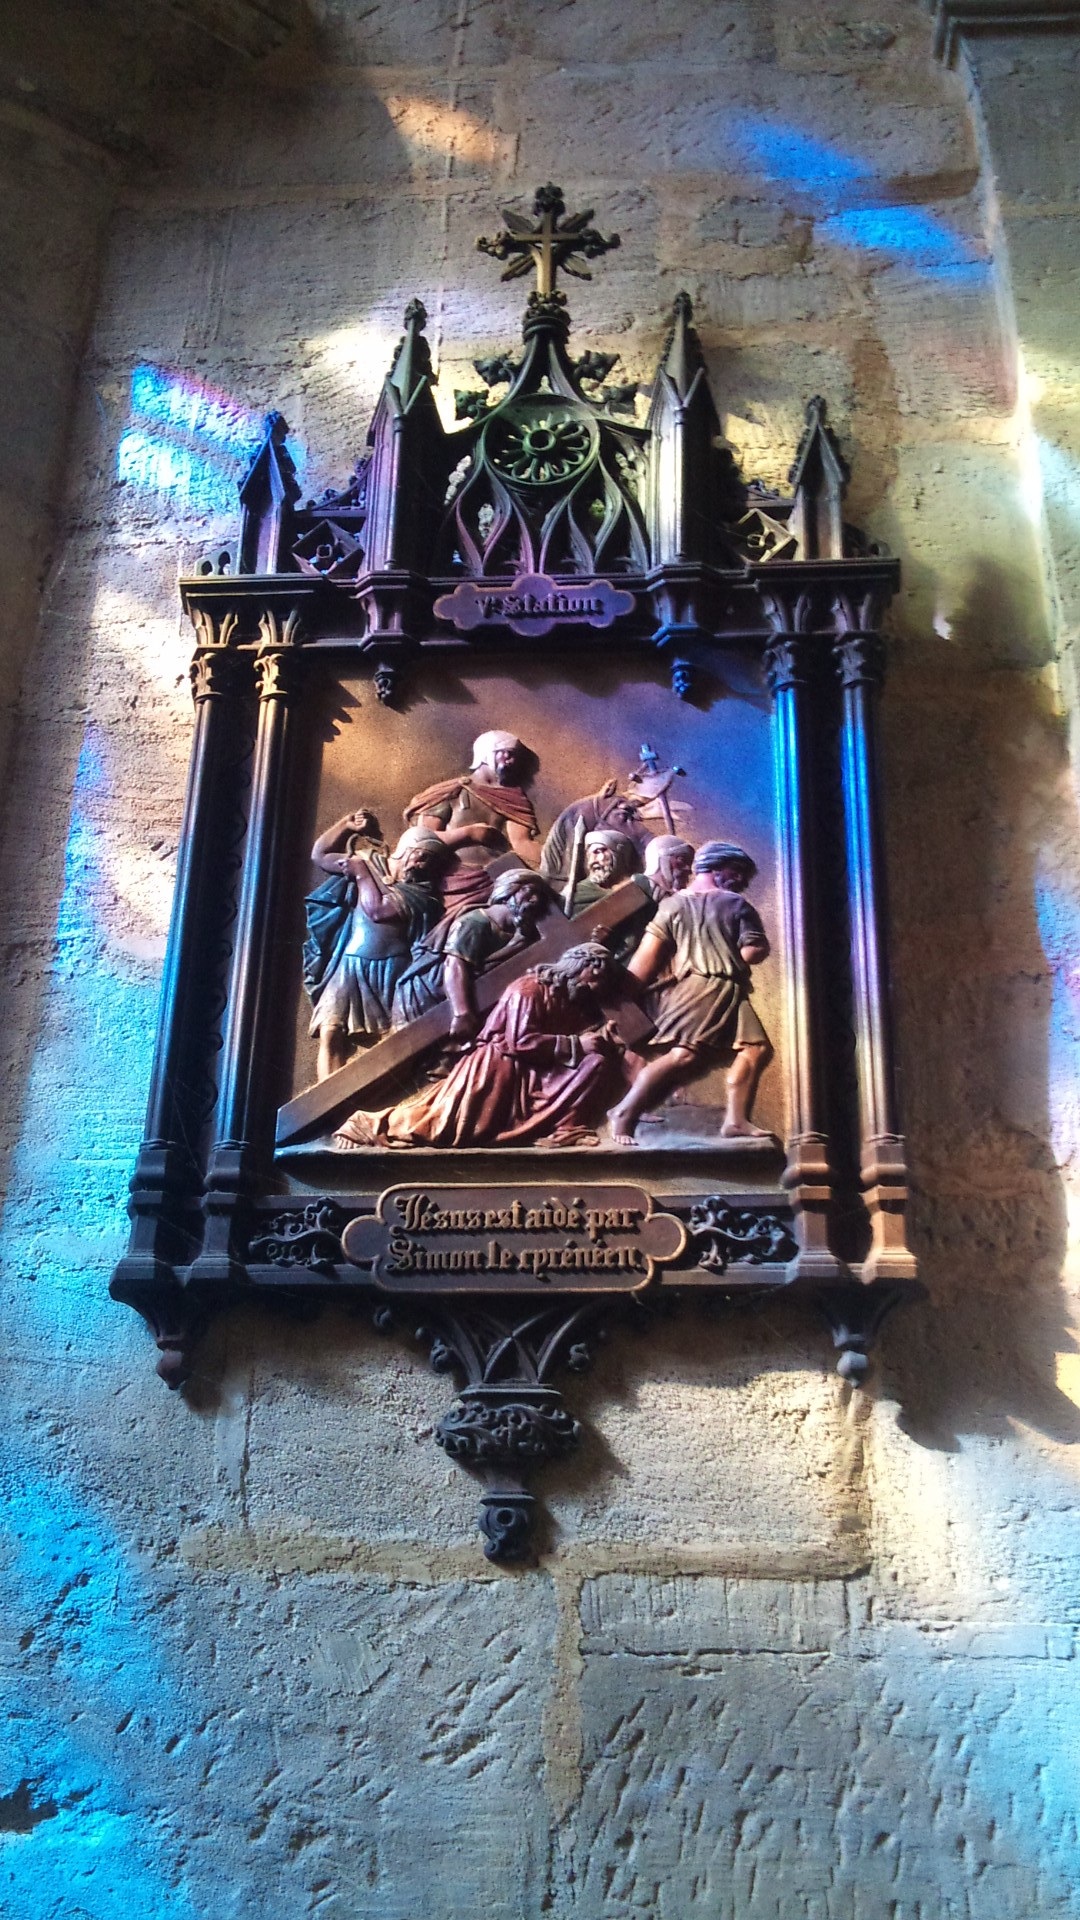
france, europe, reflection, blue, cathedral, spiritual, religious, art, churches, stained, stain glass